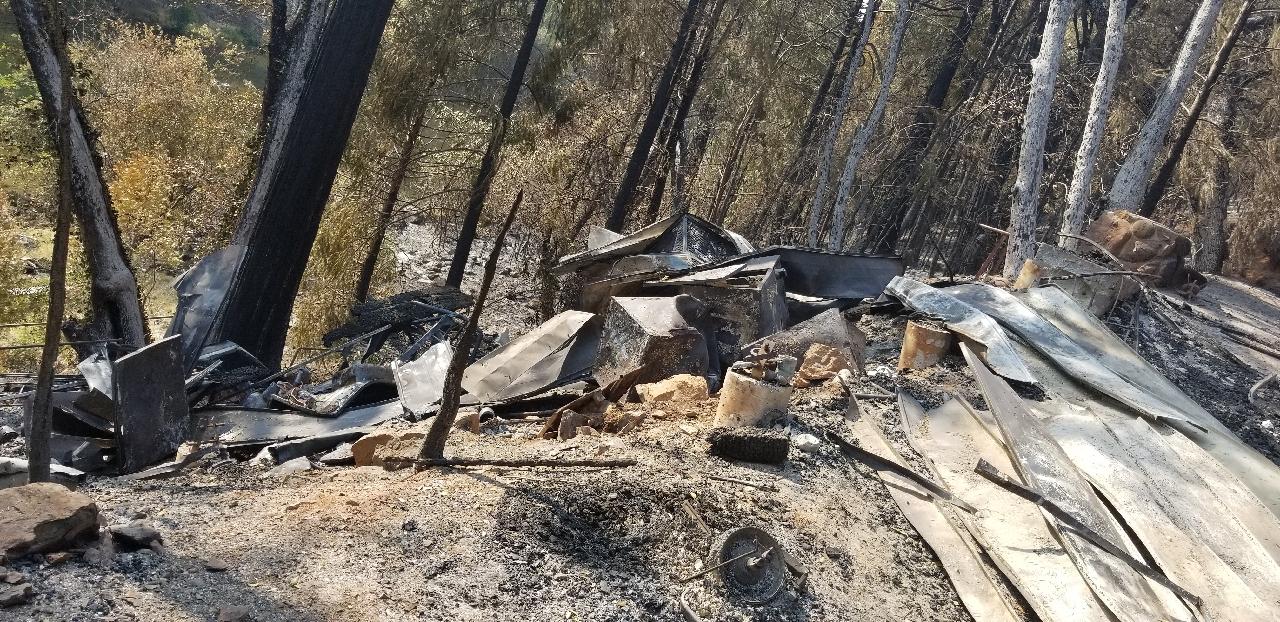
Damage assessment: destroyed